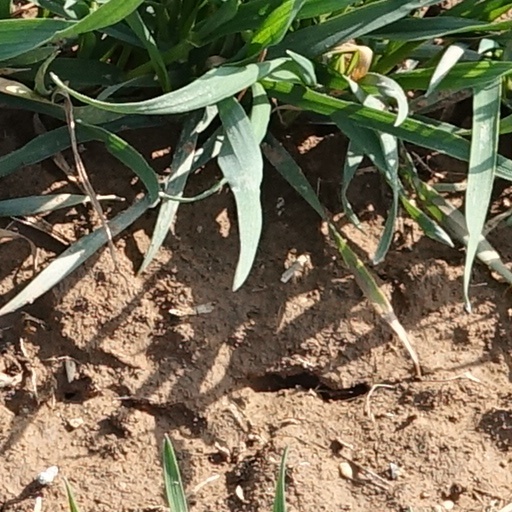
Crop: wheat